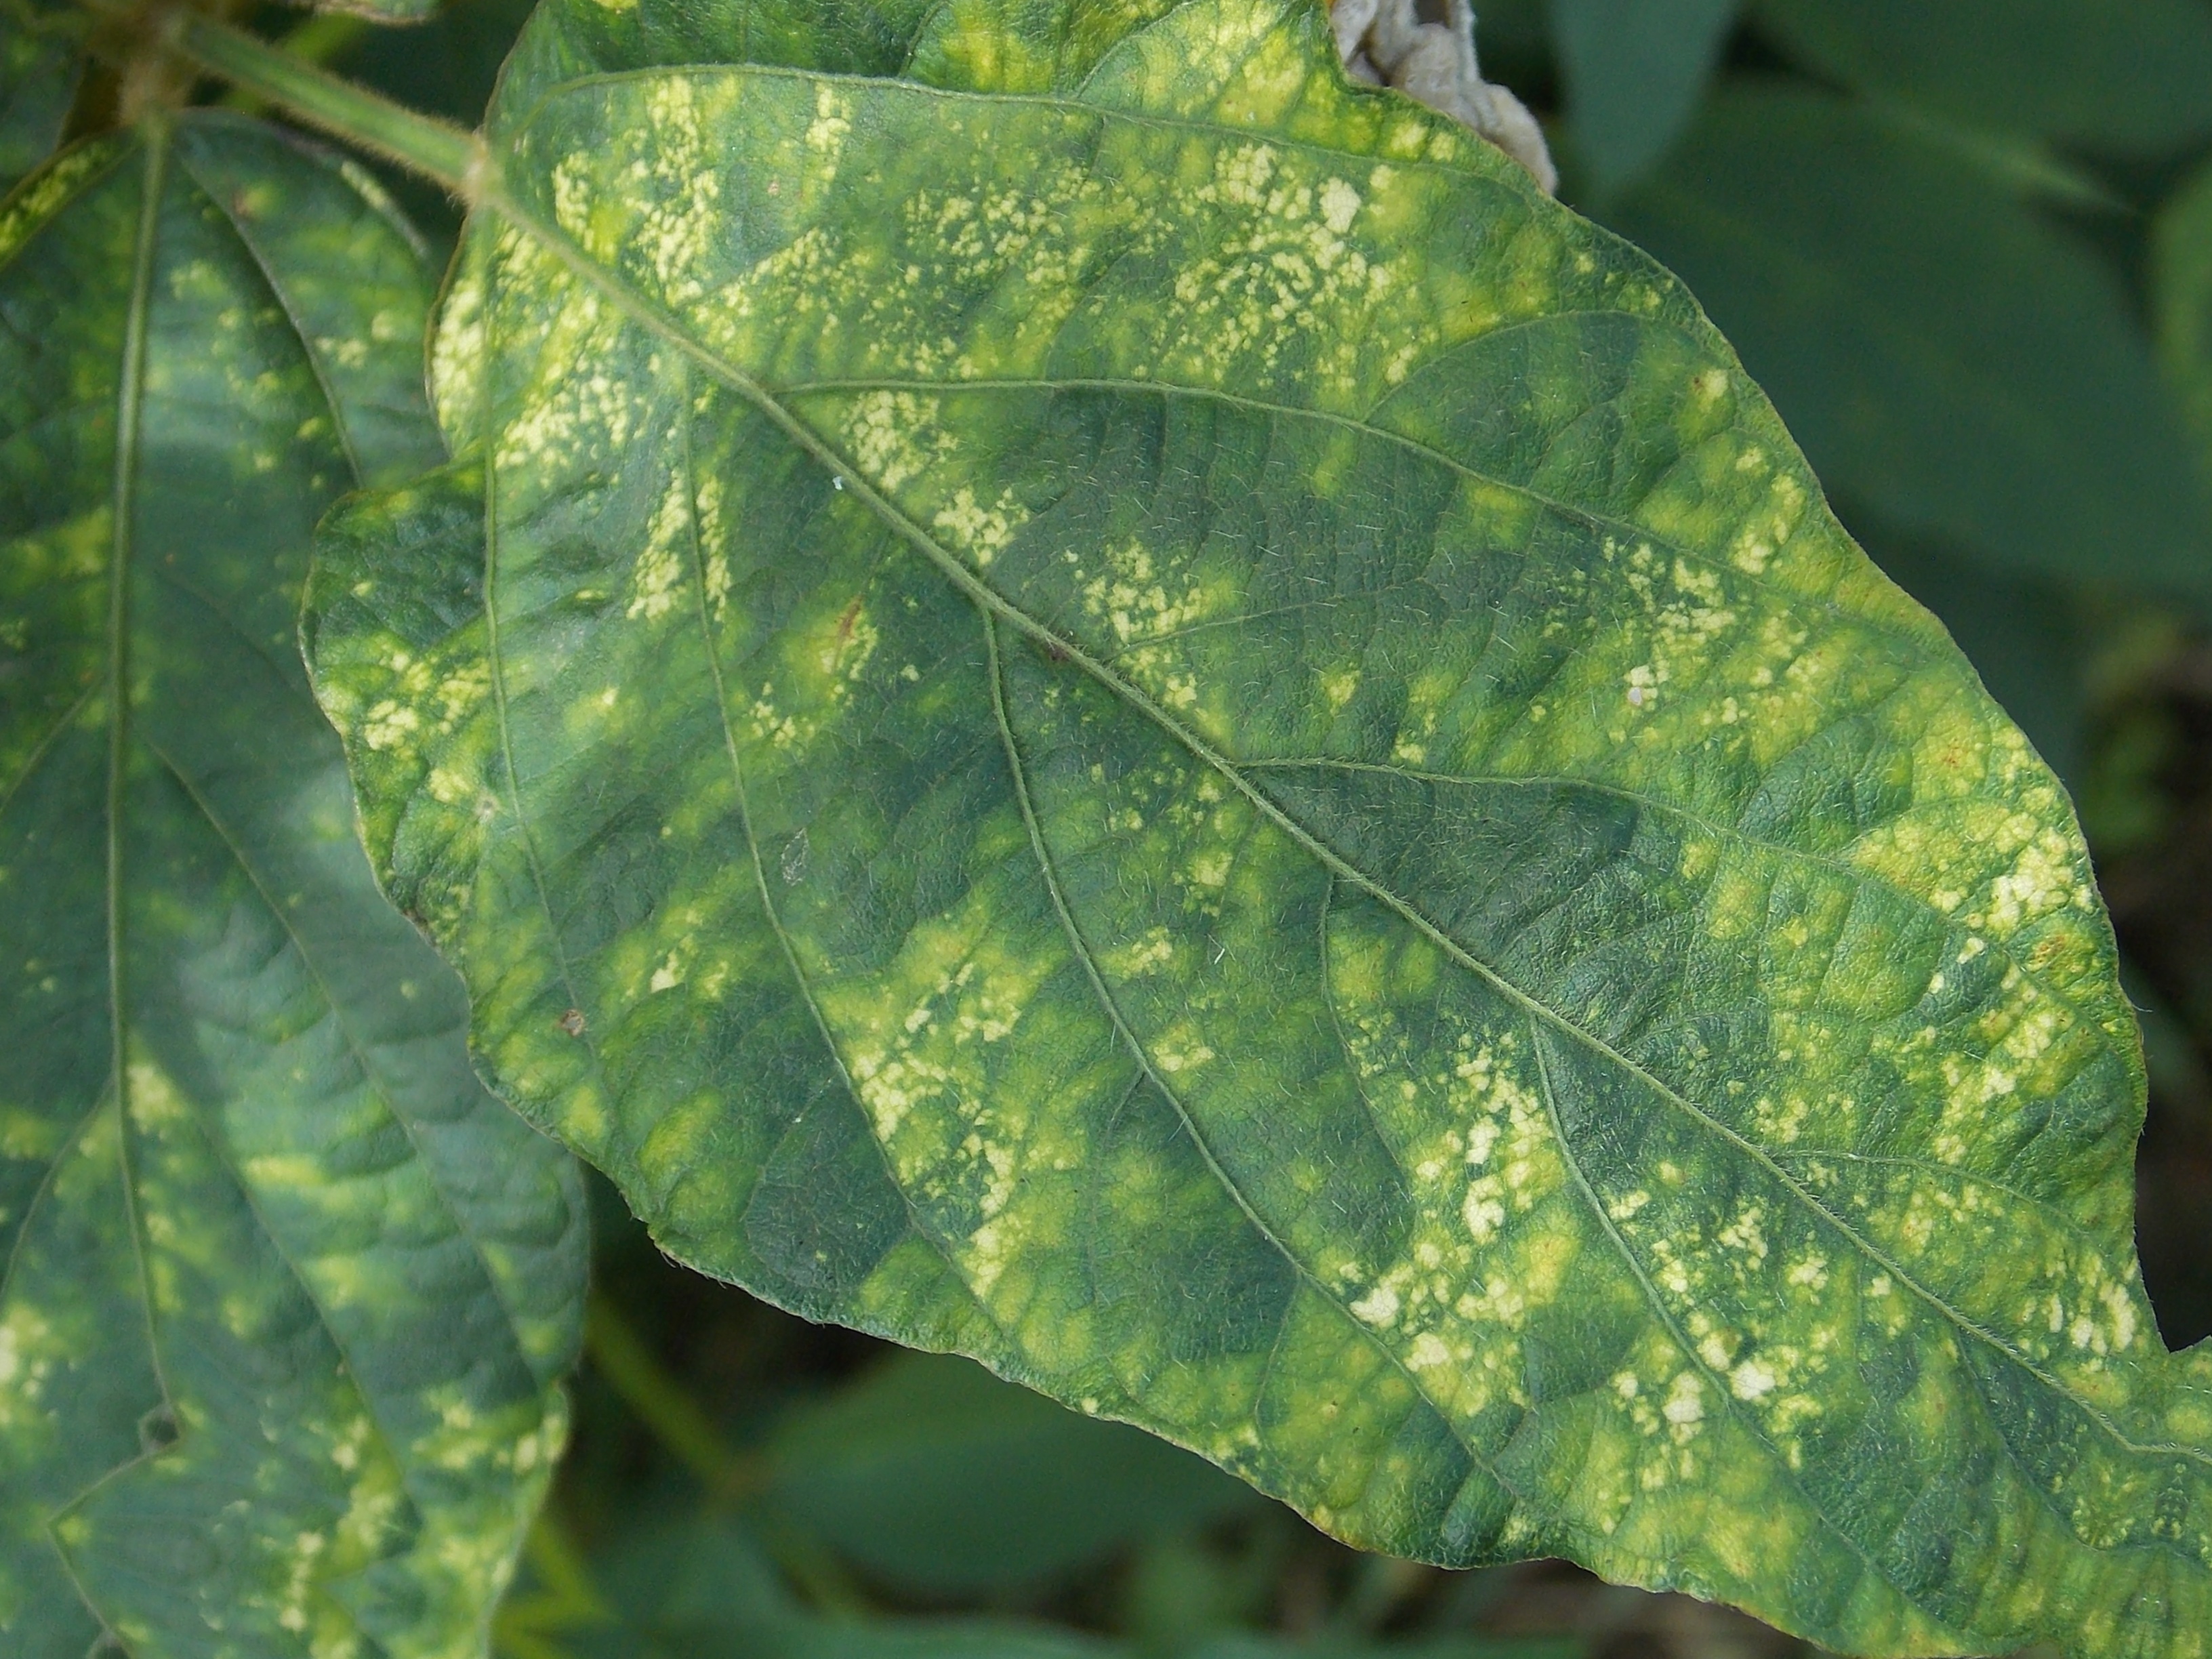
Label: Disease